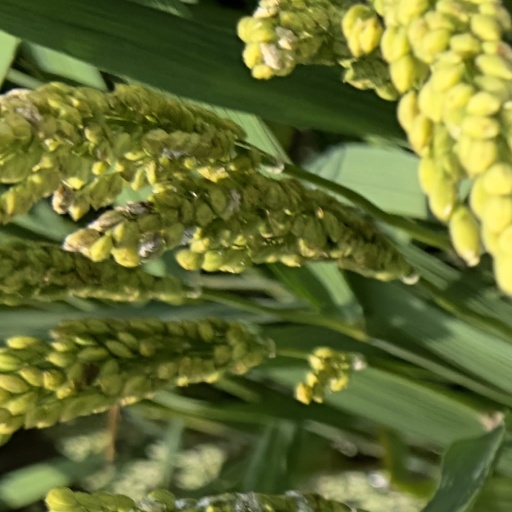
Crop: rice